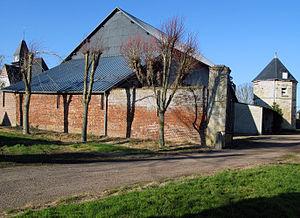
Louvrechy est une commune française située dans le département de la Somme, en région Hauts-de-France.